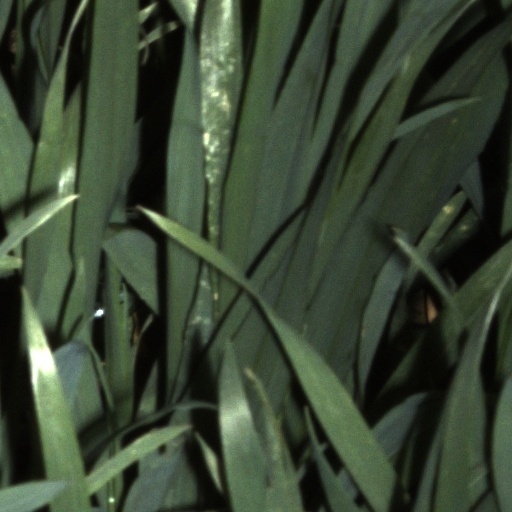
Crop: wheat